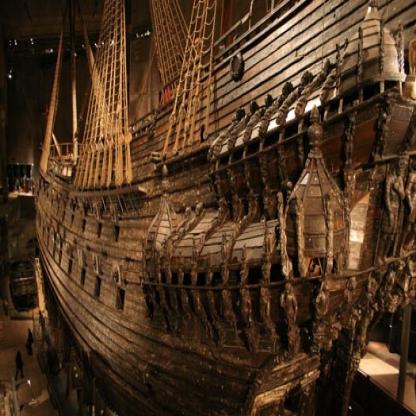
Scene: Indoor